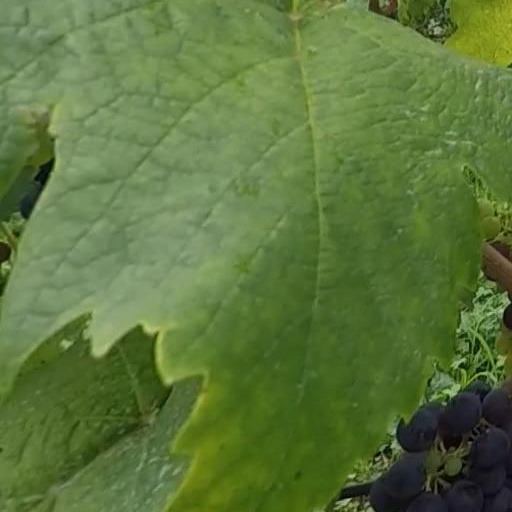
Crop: grape